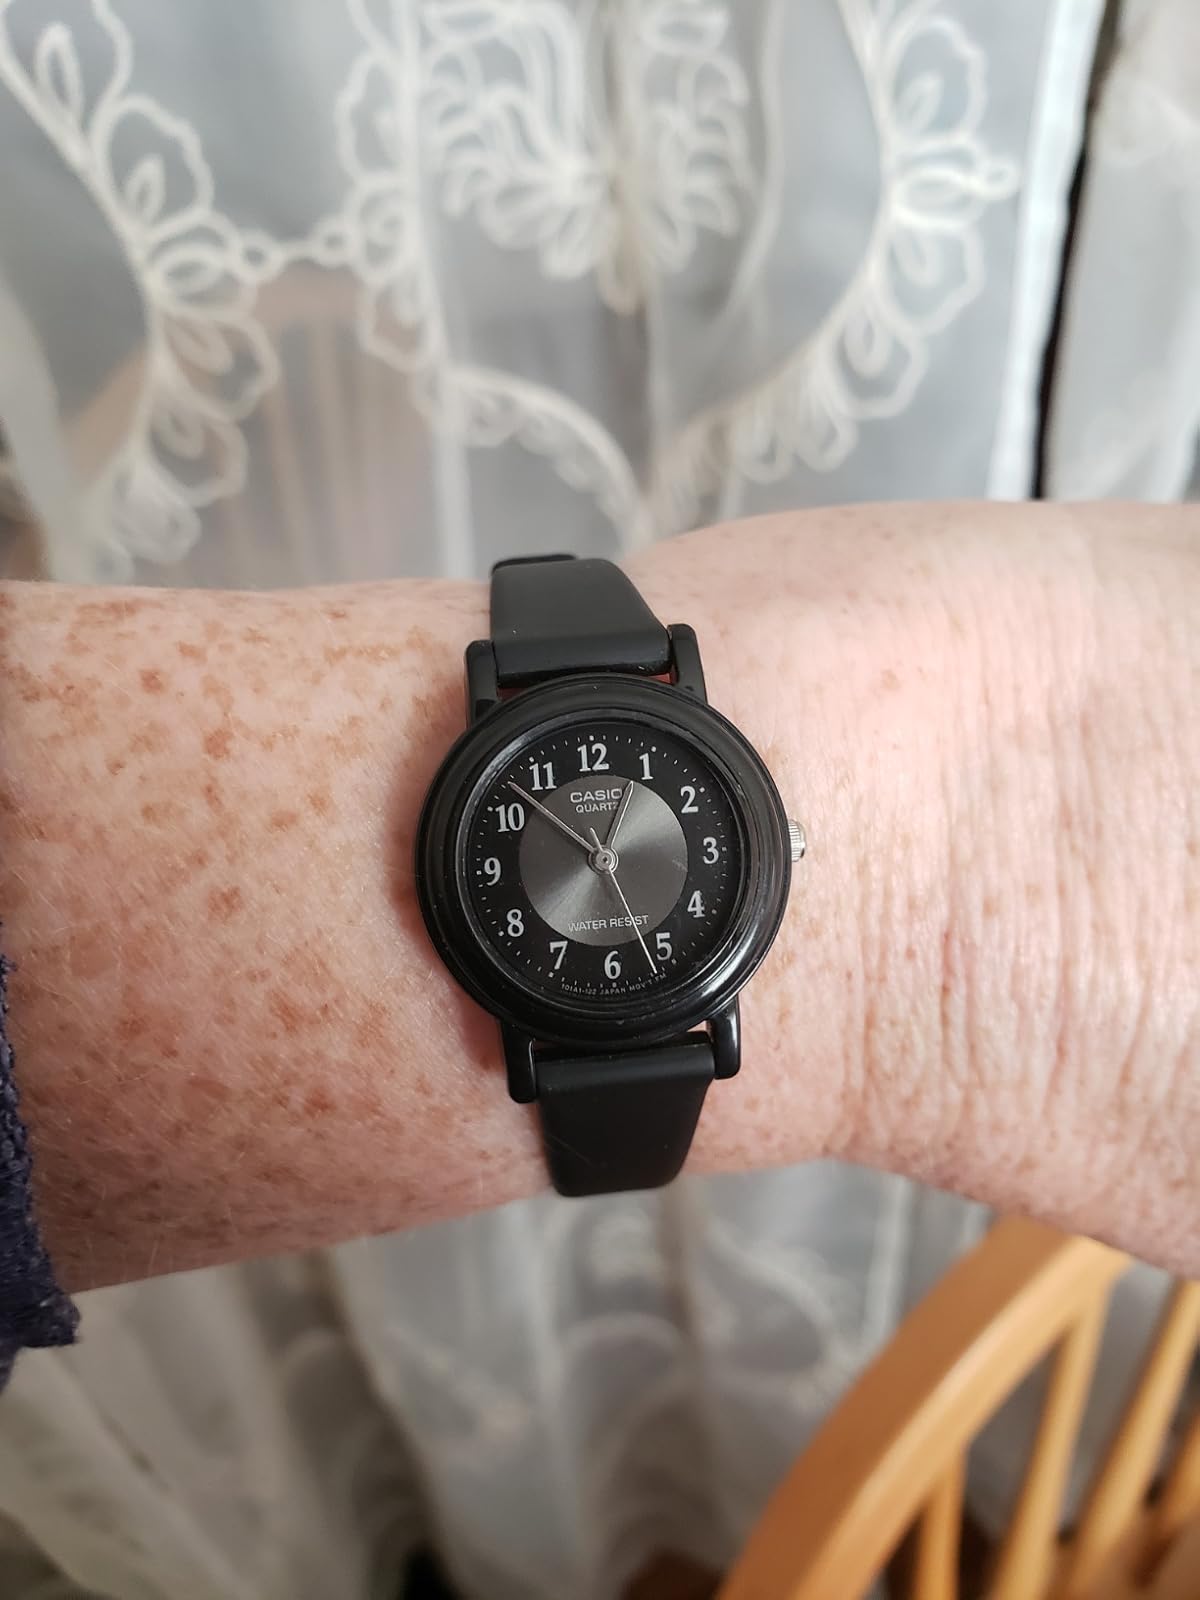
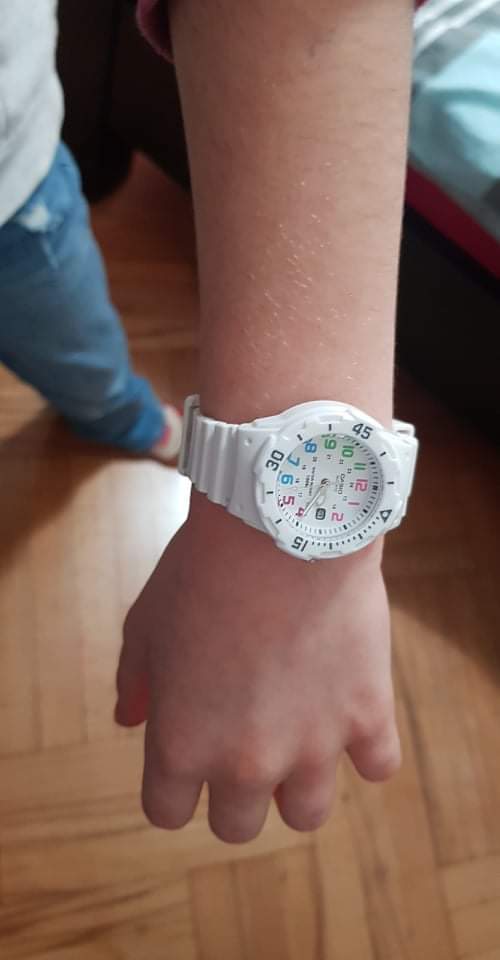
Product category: accessories_watch
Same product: no